Schwetzingen Palace

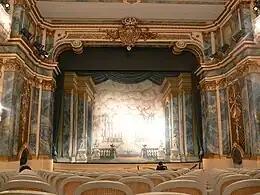
Theatre stage

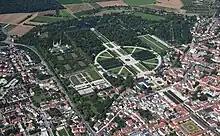
Aerial view of the Schwetzingen Palace and gardens

The main building was too small to accommodate the reception rooms required for court social events (feasts, games, concerts, and balls). Thus, two large halls and a theater were instead incorporated into two symmetrical curved outbuildings (the "Zirkelbauten") on the garden side, which had initially been intended to serve only as orangeries. The Zirkelbauten are single-story stone structures, with high windows that double as doors, providing direct access to the garden. They form the arms of a crescent embracing the eastern half of the circular garden parterre. The northern Zirkelbau was built in 1748/9 by Alessandro Galli da Bibiena; the southern in 1753 by Bibiena's student Franz Wilhelm Rabaliatti. Today, the Zirkelbauten are used as a restaurant, cafe, and theatre foyer, as well as for concerts and exhibitions.